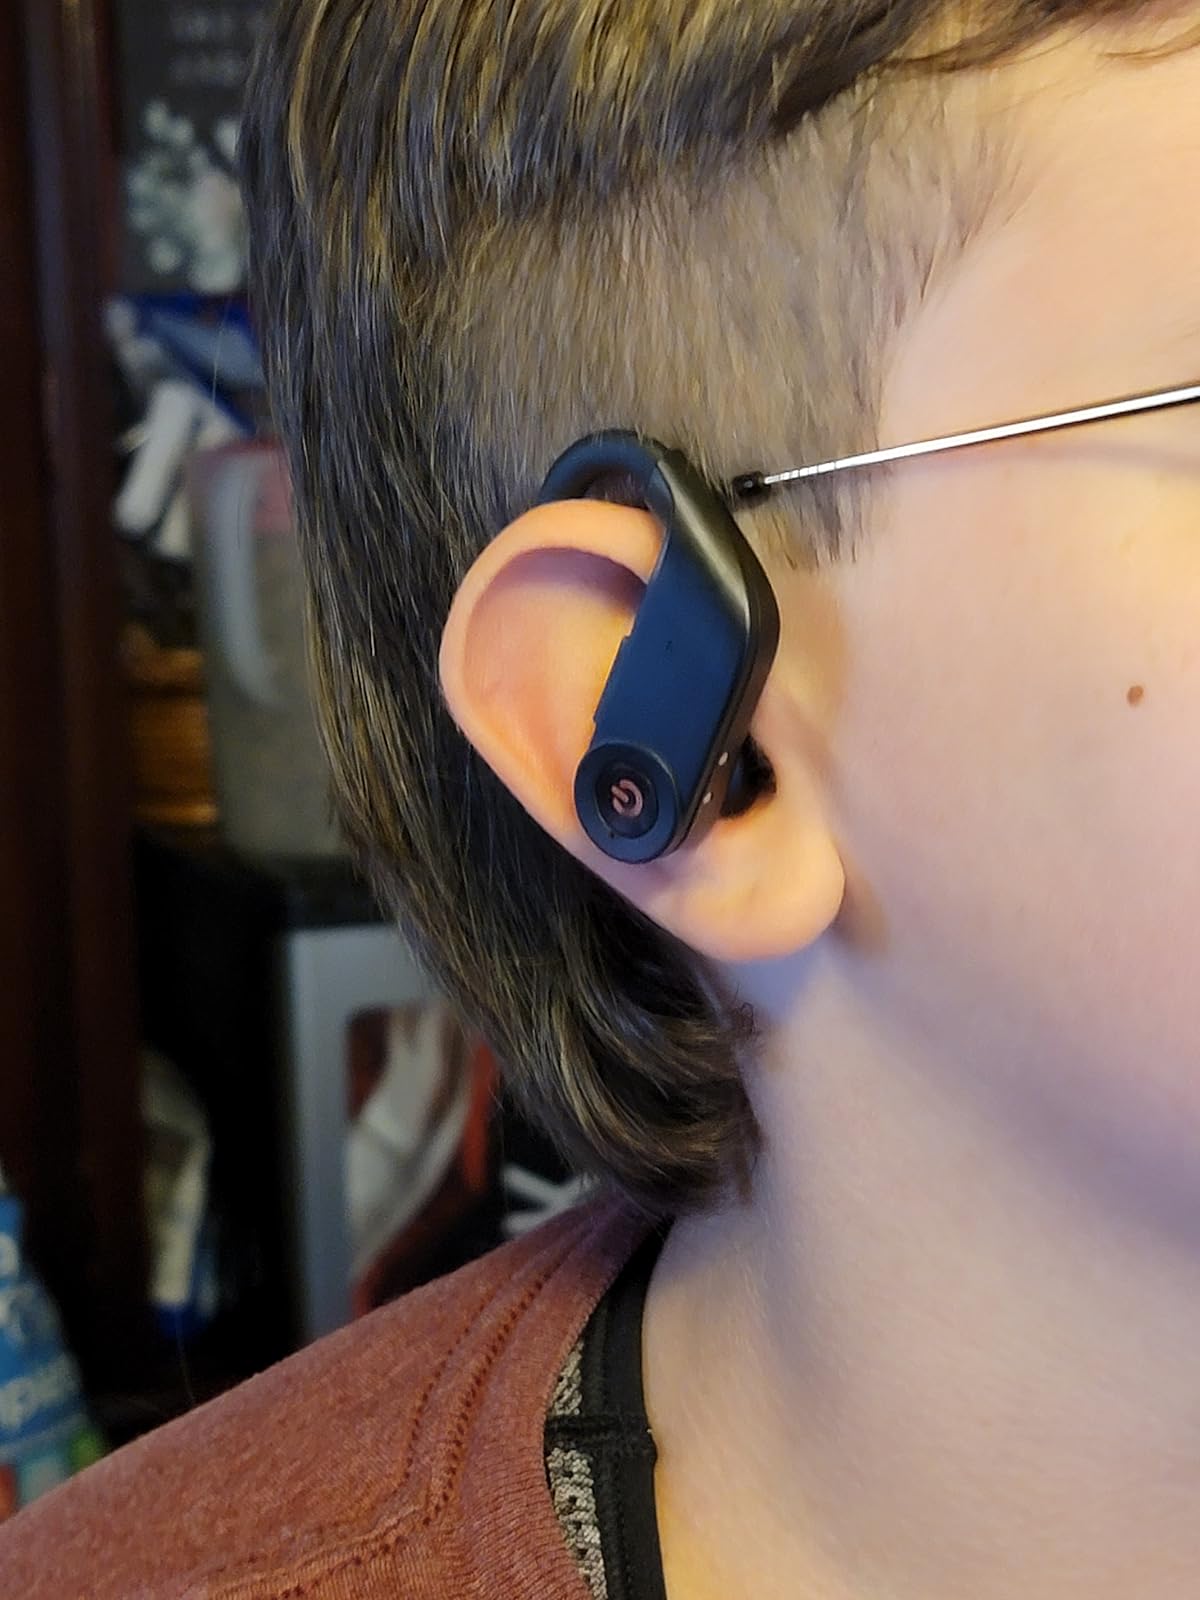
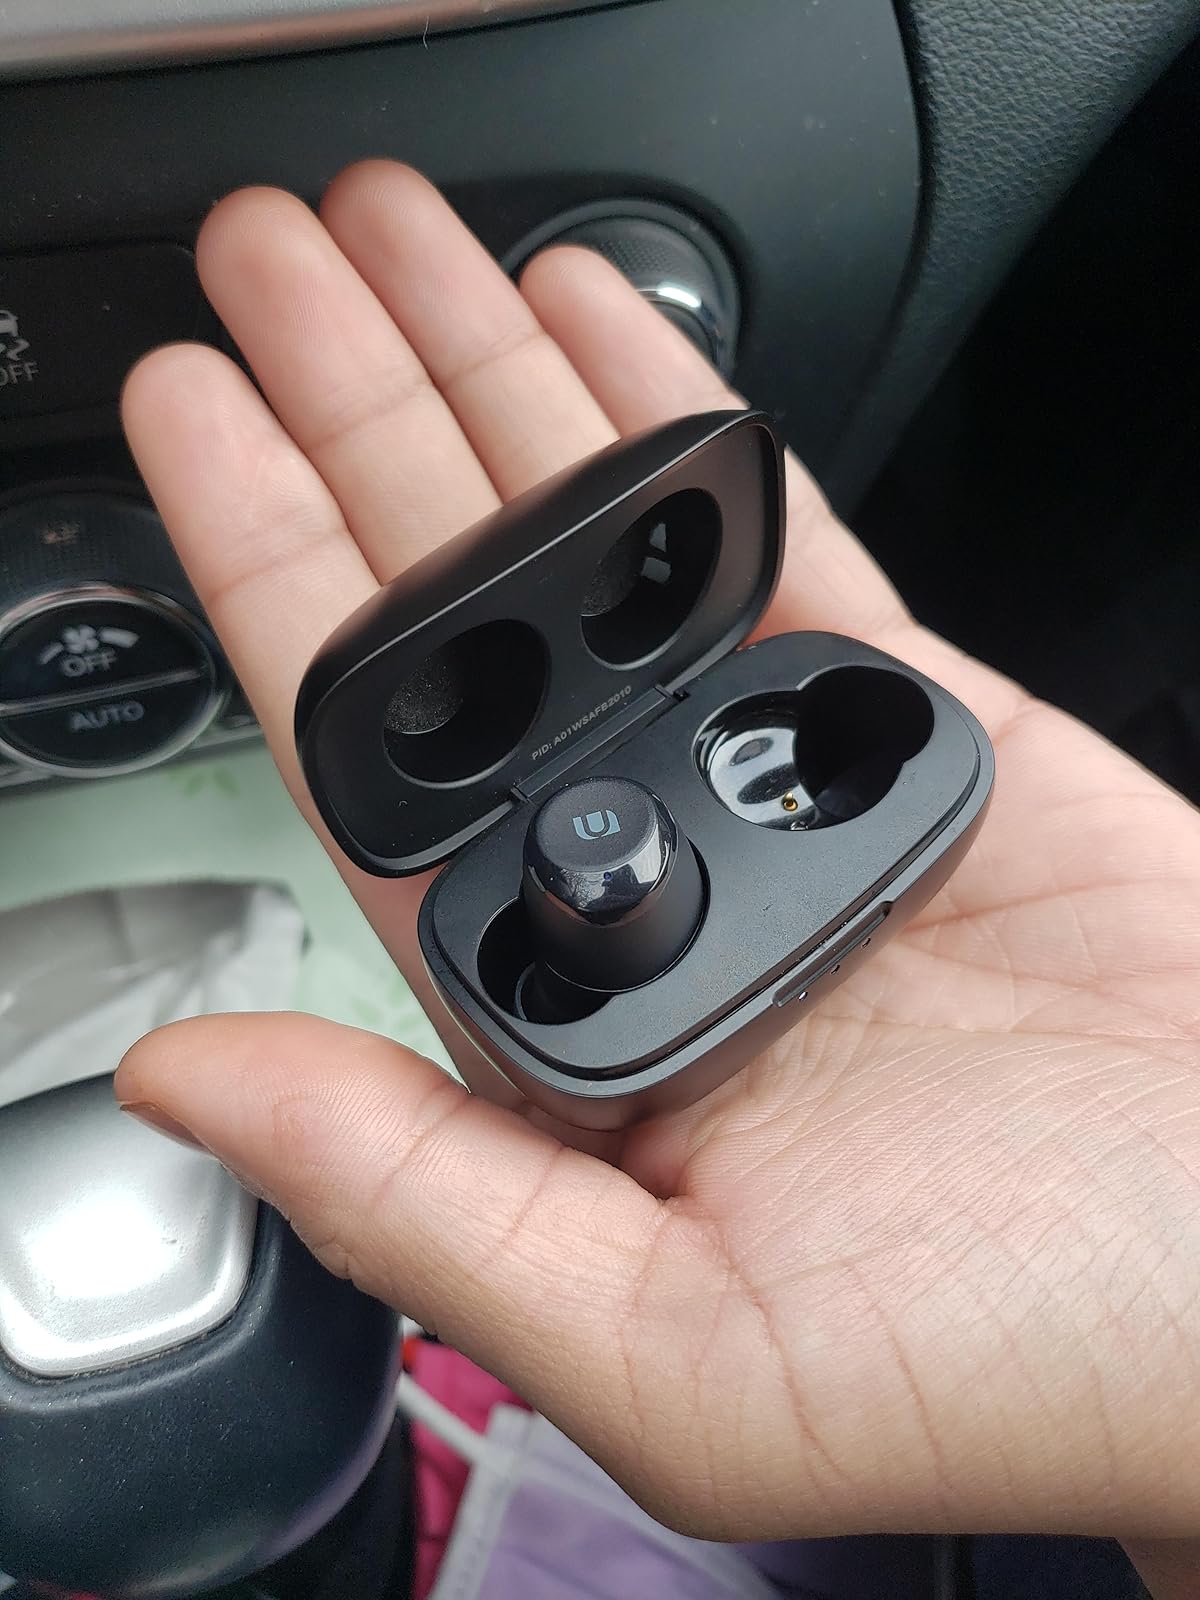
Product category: earbuds
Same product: no